United States Marine Corps

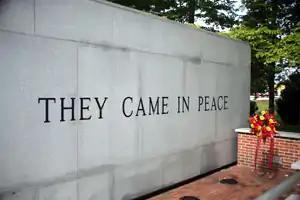
Beirut Memorial at Marine Corps Base Camp Lejeune

The beginning of the Korean War (1950–1953) saw the hastily formed Provisional Marine Brigade holding the defensive line at the Pusan Perimeter. To execute a flanking maneuver, General Douglas MacArthur called on United Nations forces, spearheaded by U.S. Marines, to make an amphibious landing at Inchon. The successful landing resulted in the collapse of North Korean lines and the pursuit of North Korean forces north near the Yalu River until the surprise entrance of the People's Republic of China into the war which overwhelmed the overextended and outnumbered the United Nations forces. 1st Marine Division, which was attached to the U.S. Army's X Corps, regrouped and inflicted heavy casualties during its fighting withdrawal to the coast of Hungnam, known as the Battle of Chosin Reservoir.